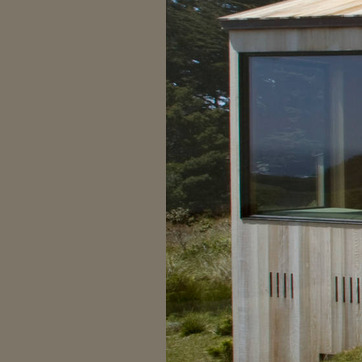
Material: foliage